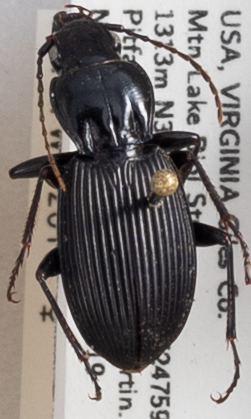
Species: Pterostichus lachrymosus
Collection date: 2018-06-19
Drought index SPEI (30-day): -0.54
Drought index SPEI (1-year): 0.32
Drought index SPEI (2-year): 0.63